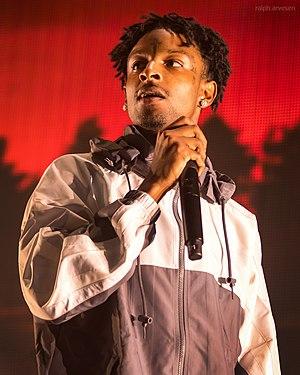
21 Savage, de son vrai nom Shéyaa Bin Abraham-Joseph, né le 22 octobre 1992 à Londres, est un rappeur britannique. Il gagne en popularité en 2016 avec le titre Red Opps, et devient mondialement connu avec son single No Heart cumulant plus de 100 millions de vue sur YouTube en quelques mois.